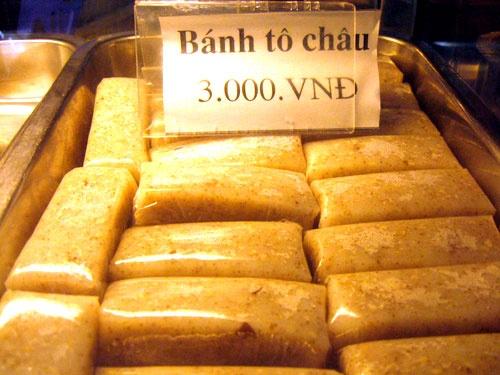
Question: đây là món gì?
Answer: đây là món bánh tô châu